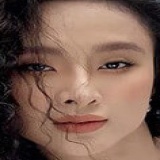
diễn viên Angela Phương Trinh